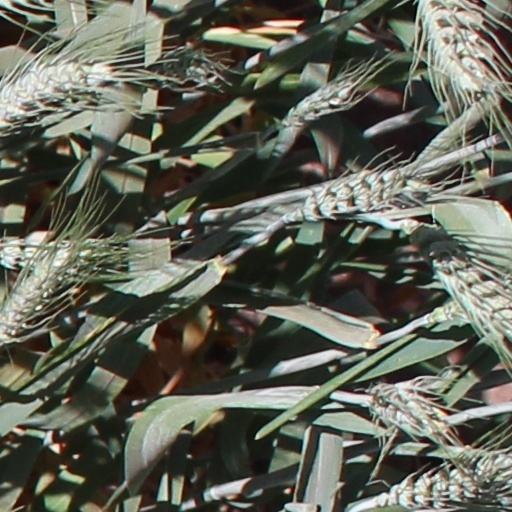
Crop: wheat